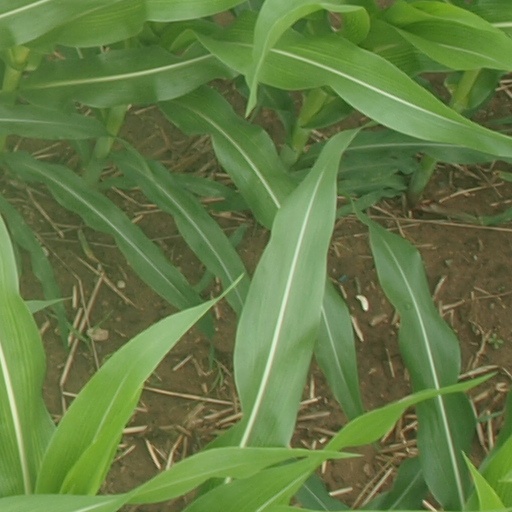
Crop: maize; corn